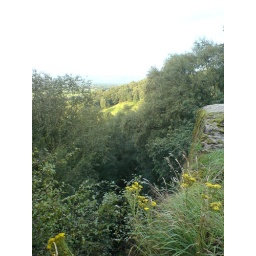
the trees just below castle rock